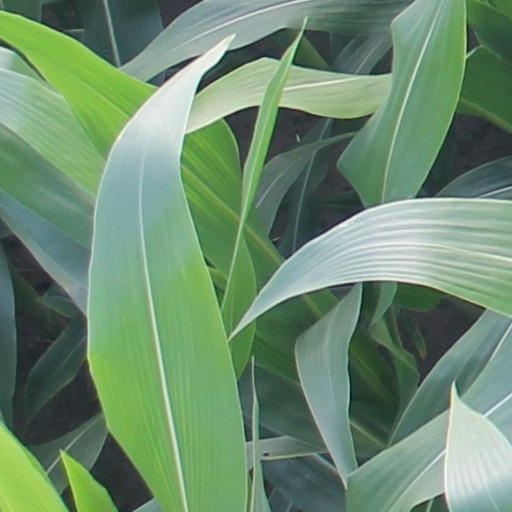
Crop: maize; corn